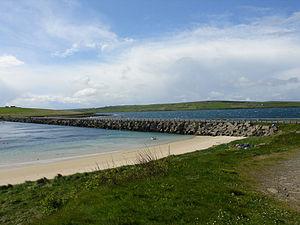
Burray, en vieux norrois Borgarey qui signifie en français « Île des Brochs », est une île du Royaume-Uni située en Écosse, dans l'archipel des Orcades, en mer du Nord. Elle est reliée par un ensemble de chaussées terminées en septembre 1944, les Churchill Barriers, aux îles de South Ronaldsay au sud et de Mainland au nord.